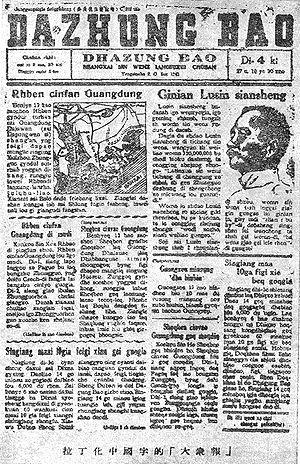
Le Latinxua Sinwenz est un système peu utilisé de romanisation du mandarin. Il s'écrivait généralement sans représentation des tons, ceux-ci devant alors être déduit du contexte.